Culture of Melbourne

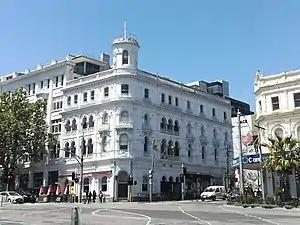
St Kilda's Crystal Ballroom, a famed venue for Melbourne punk and post-punk bands in the 1970s and 1980s

Melbourne is home to a large array of public artworks, statues and sculptures. Sculptors such as Deborah Halpern have played a large part in enhancing many of the city's public spaces with their iconic and larger-than-life works. In more modern times, the city has become well known for stencil graffiti, public art that appears in the city's numerous laneways.